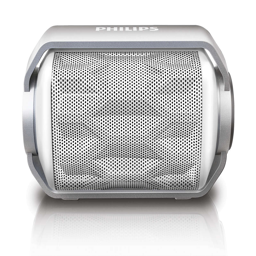
a speaker that is as adventurous as you